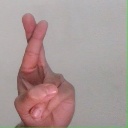
अक्षर: र